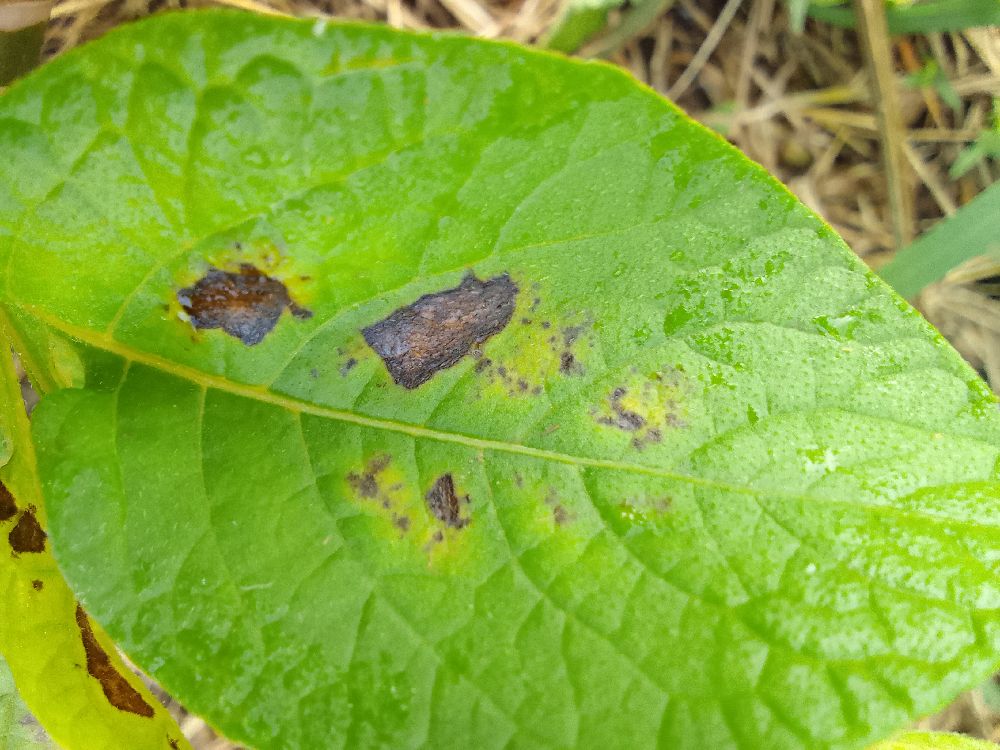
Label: Early blight